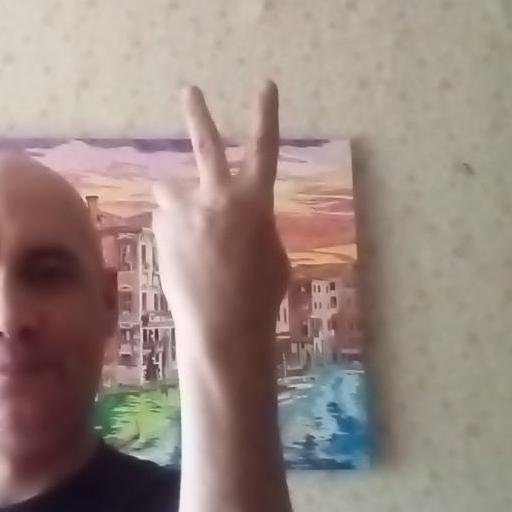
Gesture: peace_inverted